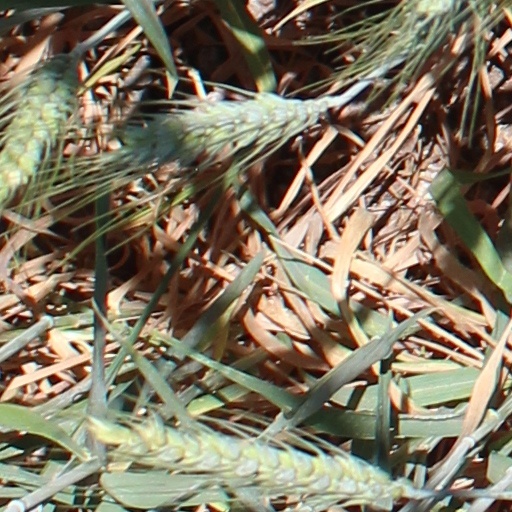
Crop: wheat